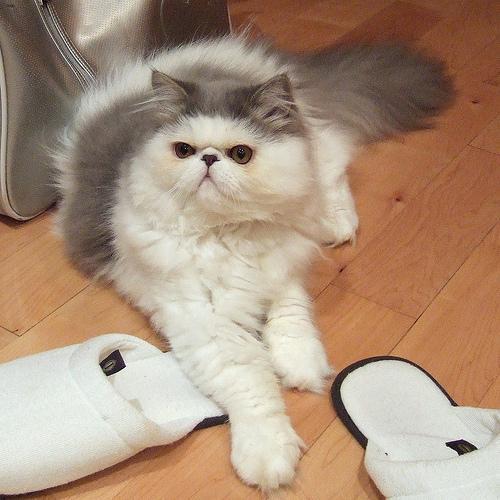
Persian